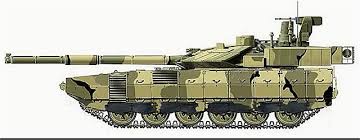
Label: Tank